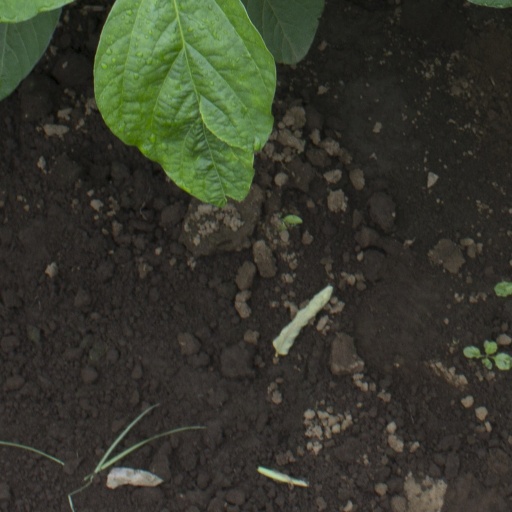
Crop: soybean